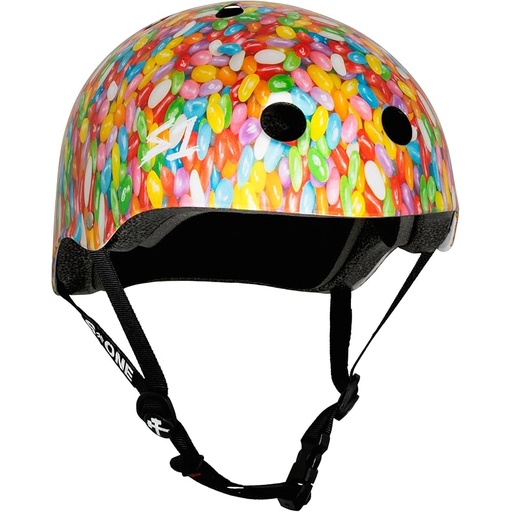
S1 Lifer Helmet for Skateboarding, BMX, and Roller Skating
About This Specially formulated EPS Fusion Foam, Deep Fit Design Certified Multi-Impact (ASTM), Certified High Impact (CPSC) 5x More Protective Than Regular Skate Helmets To determine proper size, measure around head with a soft tape measure or string; each helmet comes with bonus sizing liners to size one step up and down Recommended for ages 5+ Overview Brand : S-ONE Color : Jelly Bean Gloss Age Range (Description) : Ages 5+ Size : X-Small (20.5") Special Feature : Specially formulated EPS Fusion Foam
Brand: S1HelmetCo-TrustedbythePros
Category: Sporting Goods > Outdoor Recreation > Skateboarding > Skateboarding Protective Gear > Skate Helmets